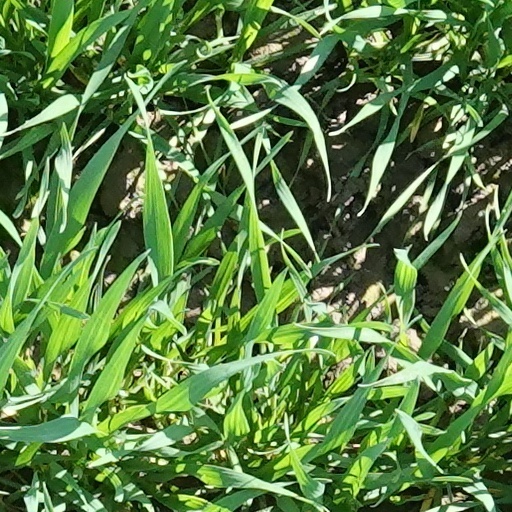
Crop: wheat